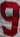
Number: 9